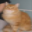
Label: cat